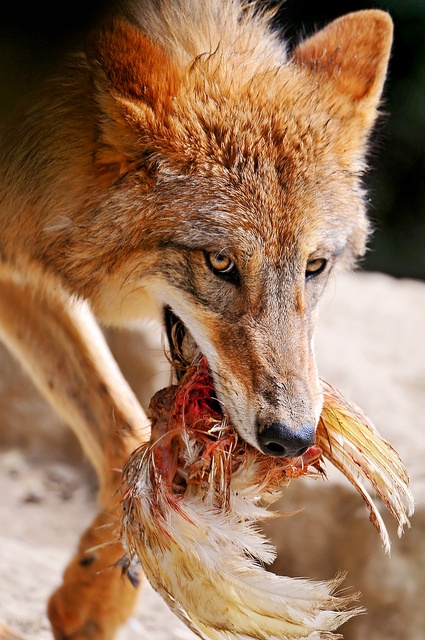
A wolf holding a dead bird in its mouth.
A wolf with a hug of flesh in it's mouth.
A wolf holding its prey in its mouth.
A wolf walking with a piece of an animal in his mouth.
A wolf is holding a dead animal in it's mouth.